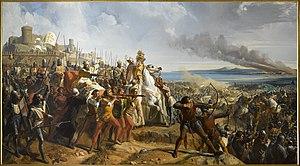
1ᵉʳ juin : échec du complot de Shishigatani contre les Taira au Japon. Les relations entre l'empereur retiré Go-Shirakawa et le clan Taira sont très tendues, et l’ancien empereur tente un coup d'État pour renverser le Daijō-daijin Taira no Kiyomori.
La bataille de Montgisard est une importante bataille livrée entre Saladin et Baudouin IV de Jérusalem le 25 novembre 1177. Baudouin IV, au cours de cette bataille, réussit avec des effectifs réduits à écraser Saladin, qui cherche à envahir le royaume de Jérusalem.
Cette page regroupe les évènements concernant les Croisades qui sont survenus en 1177 :
Saladin ou Ṣalāḥ ad-Dīn Yūsuf et Selahedînê Eyûbî, né à Tikrit en 1138 et mort à Damas le 4 mars 1193, est le premier dirigeant de la dynastie ayyoubide, qui a régné en Égypte de 1169 à 1250 et en Syrie de 1174 à 1260. D'origine kurde, Saladin va parallèlement mener les campagnes militaires musulmanes contre les différents États latins d'Orient.
Charles-Philippe Auguste Larivière, né le 28 septembre 1798 à Paris et mort dans la même ville le 29 février 1876, est un peintre français.
L’ordre du Temple est un ordre religieux et militaire issu de la chevalerie chrétienne du Moyen Âge, dont les membres sont appelés les Templiers.
Les salles des Croisades du château de Versailles créées par Louis-Philippe en 1843 comportent les armoiries et noms des principaux chefs croisés.